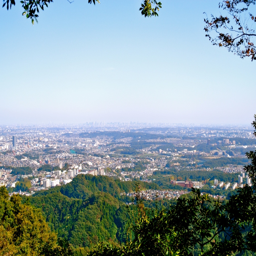
a view of the sprawling city .